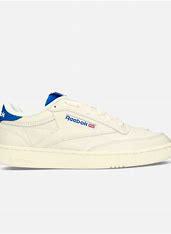
Brand: Reebok
Model: Club C 85 Mu